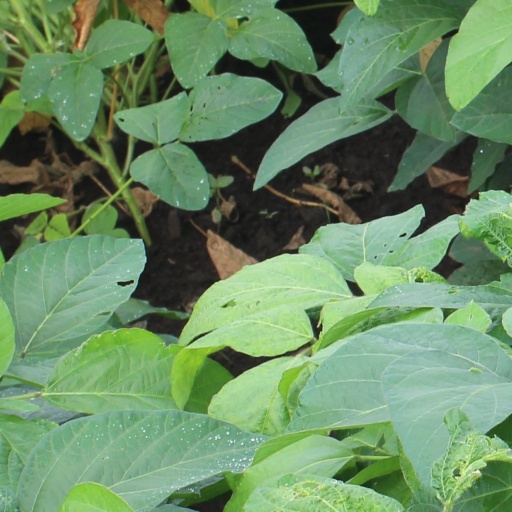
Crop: soybean